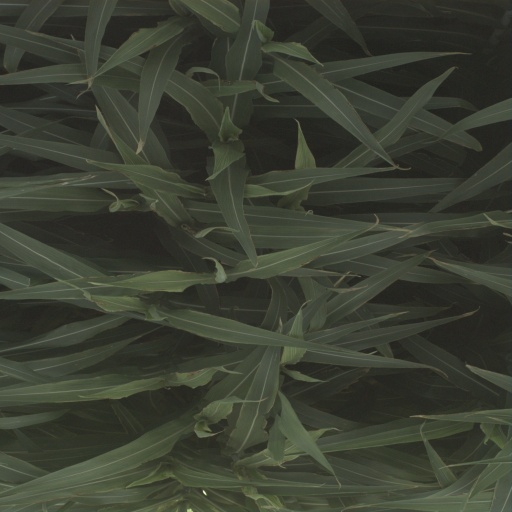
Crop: sorghum